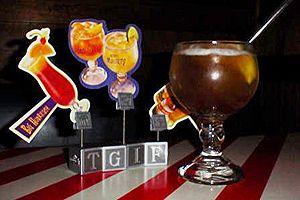
Long Island Iced Tea
Long Island Iced Tea.
Long Island Iced Tea er en drik lavet af spiritus. Den består af vodka, gin, tequila, rom og triple sec, med en sjat Coca-Cola og sourmix.